Describe the emotion expressed in this image:  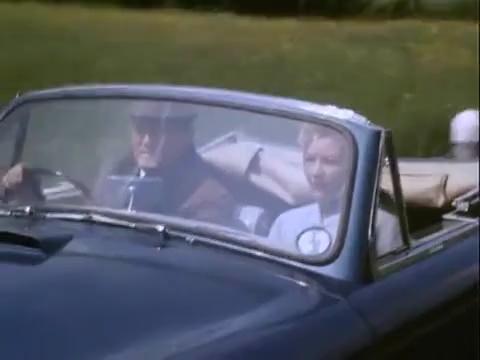
This person displays Suffering, valence and arousal with low intensity.